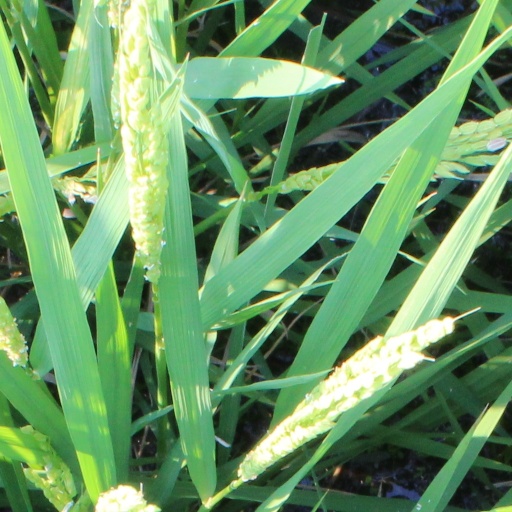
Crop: rice